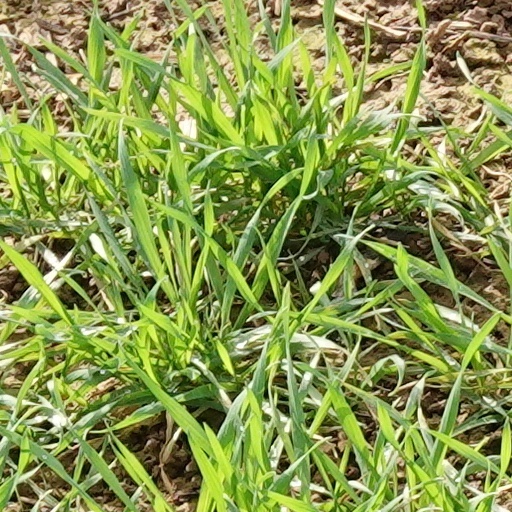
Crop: wheat